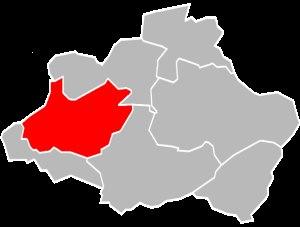
Le district de Bitche est une ancienne division territoriale française du département de la Moselle de 1790 à 1795.